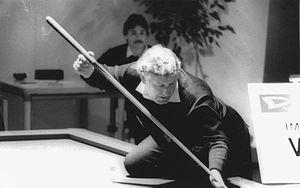
Le Championnat de d'Europe de Billard carambole au Cadre 71/2 est organisé par la Confédération européenne de billard.
Le Championnat du monde de billard carambole à la partie libre seniors était organisé par l'Union mondiale de billard.